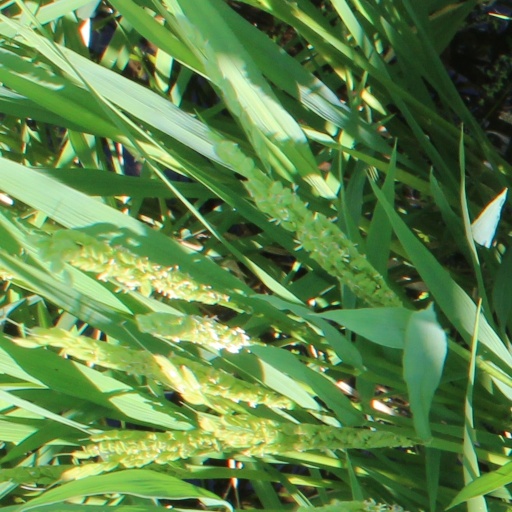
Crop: rice